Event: Nepal Earthquake
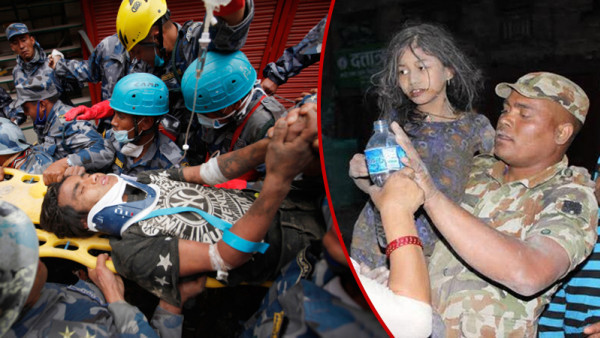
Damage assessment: no_damage